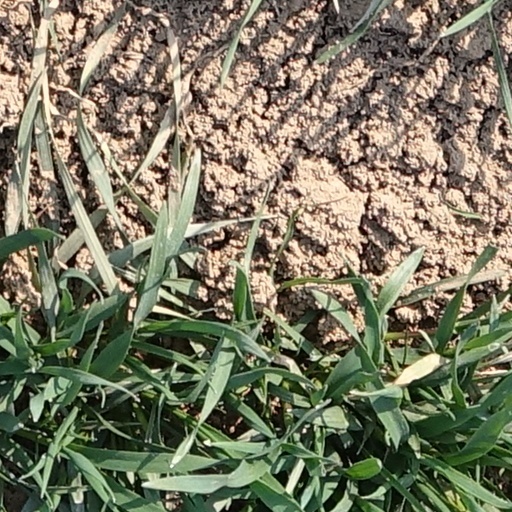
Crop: wheat